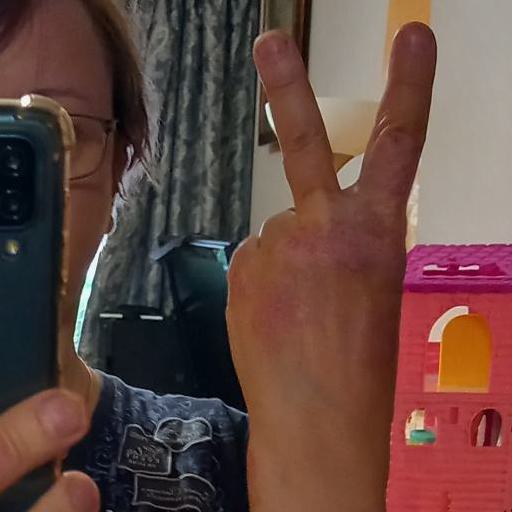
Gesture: peace_inverted